Murasaki Shikibu Nikki Emaki

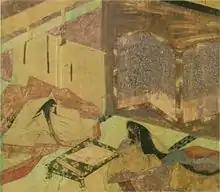
Murasaki Shikibu (right) reading to Empress Shōshi (left). A scroll of is spread on a maki-e writing desk between them.

This anecdote, the sixth scene of the Hachisuka scroll, occurs at an unspecified date in 1009. It is part of a description of the lady Saemon no Naishi who, Murasaki Shikibu writes in the diary, hated her. Naishi spread the rumour that Murasaki Shikibu was proud of her Chinese learning (which in the Heian period was the domain of the male aristocracy) and gave her the name "Japanese Chronicle Lady". In the anecdote, Murasaki Shikibu explains she learned Chinese in childhood, that she was taught not to be proud of her learning, keeping it a secret during her life in fear of how others would judge her. The text in the emaki relates how Empress Shōshi requested that Murasaki Shikibu read to her in Chinese and teach her the poetical works of Bai Juyi (in particular the part known as ) in secrecy. Nevertheless, the Emperor and Prime Minister found out about it and presented to the Empress a number of poetical works.